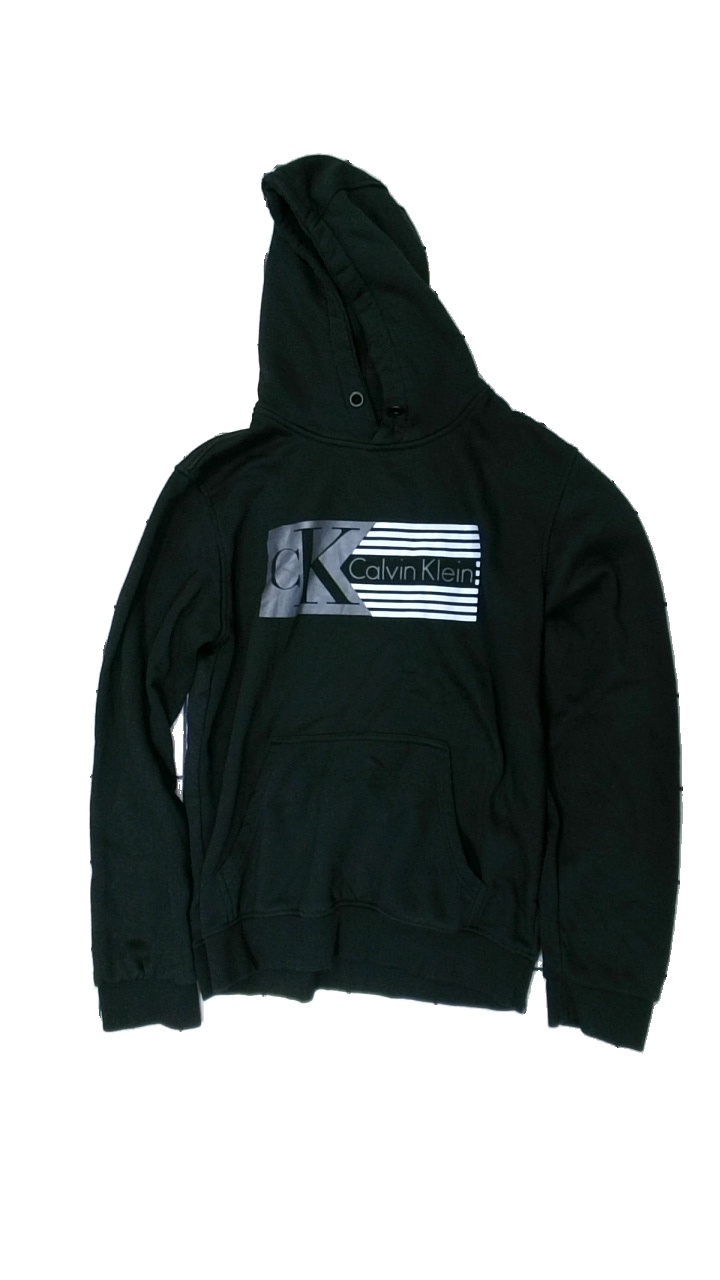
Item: Hoodie (Unisex)
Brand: Calvin Klein
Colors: Black, Grey
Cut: Regular
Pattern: Other
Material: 79% polyester, 21% cotton
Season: All
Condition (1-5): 3
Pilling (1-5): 2
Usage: Export
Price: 50-100